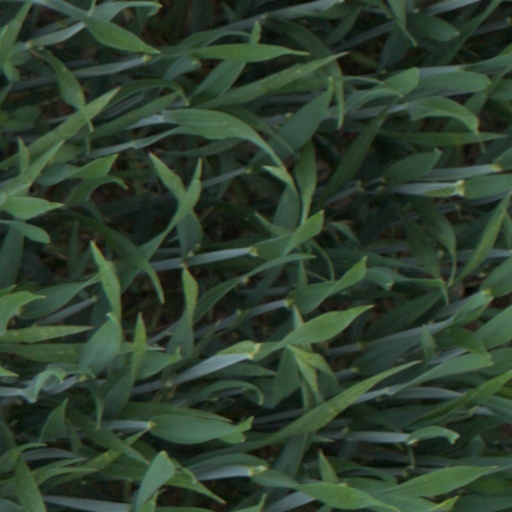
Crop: wheat